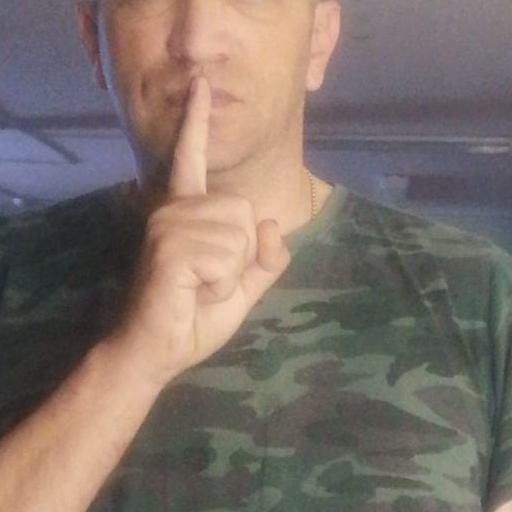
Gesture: mute